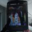
Label: television